Disappearance of Joan Risch

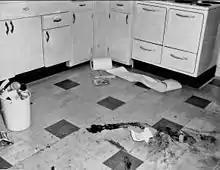
A black and white image of a checkered tiled floor with a right-angled row of light-colored cabinets at the rear. On the floor in the foreground are several large dark smears, with a small piece of paper on the ground nearby. At the left is a small white plastic bucket filled to over the top with trash; some cans and a telephone handset are visible. In the rear, near the cabinets, is a roll of paper with part of it spilling off to the right; underneath it are what appear to be two books

Although the blood evidence was plentiful, investigators could not conclude from it what might have occurred. Large smears were on the kitchen walls and floor; some were on the phone as well. Three bloody fingerprints were unidentified; in Joan's absence, they could not be compared with hers. A roll of drawing paper was on the floor; one had been used to wipe some blood, possibly off of a hand.